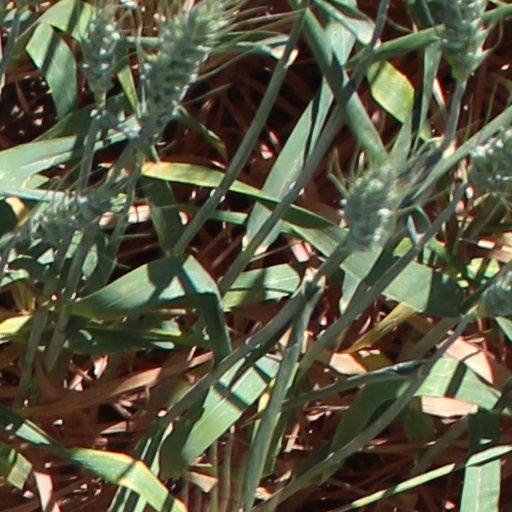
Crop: wheat